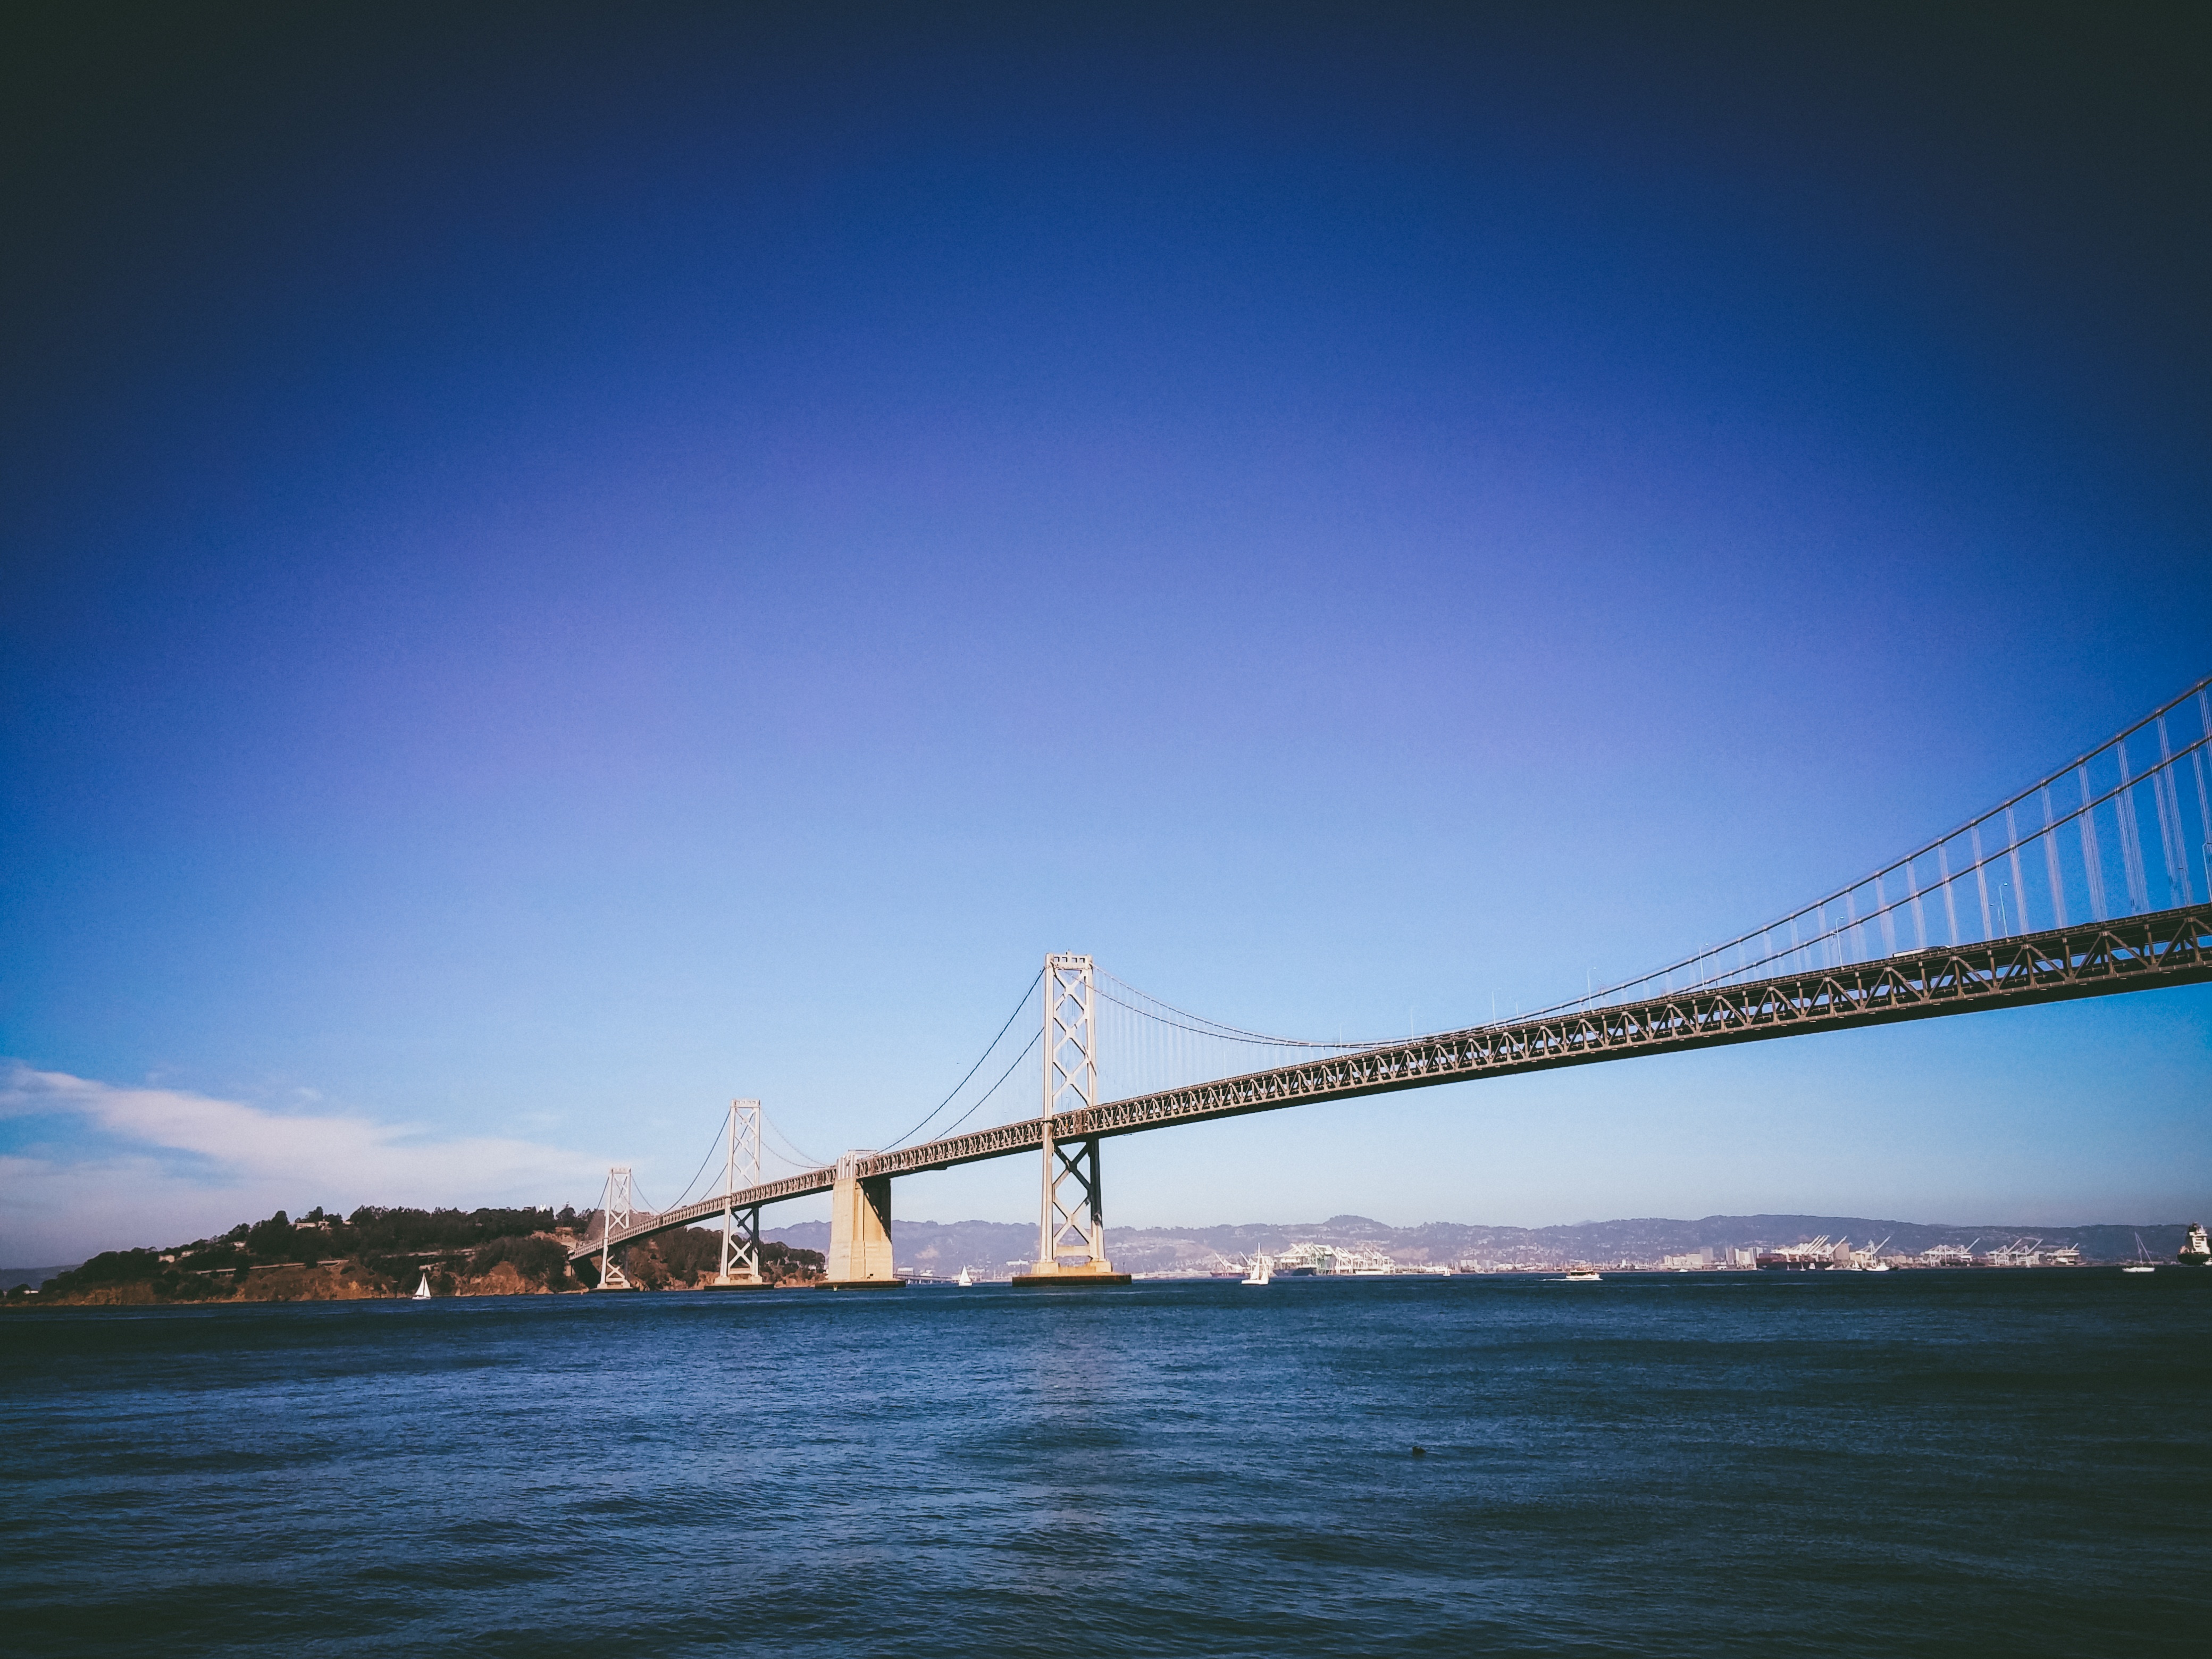
sea, ocean, horizon, sky, bridge, wave, dusk, evening, reflection, vehicle, bay, cable stayed bridge, nonbuilding structure